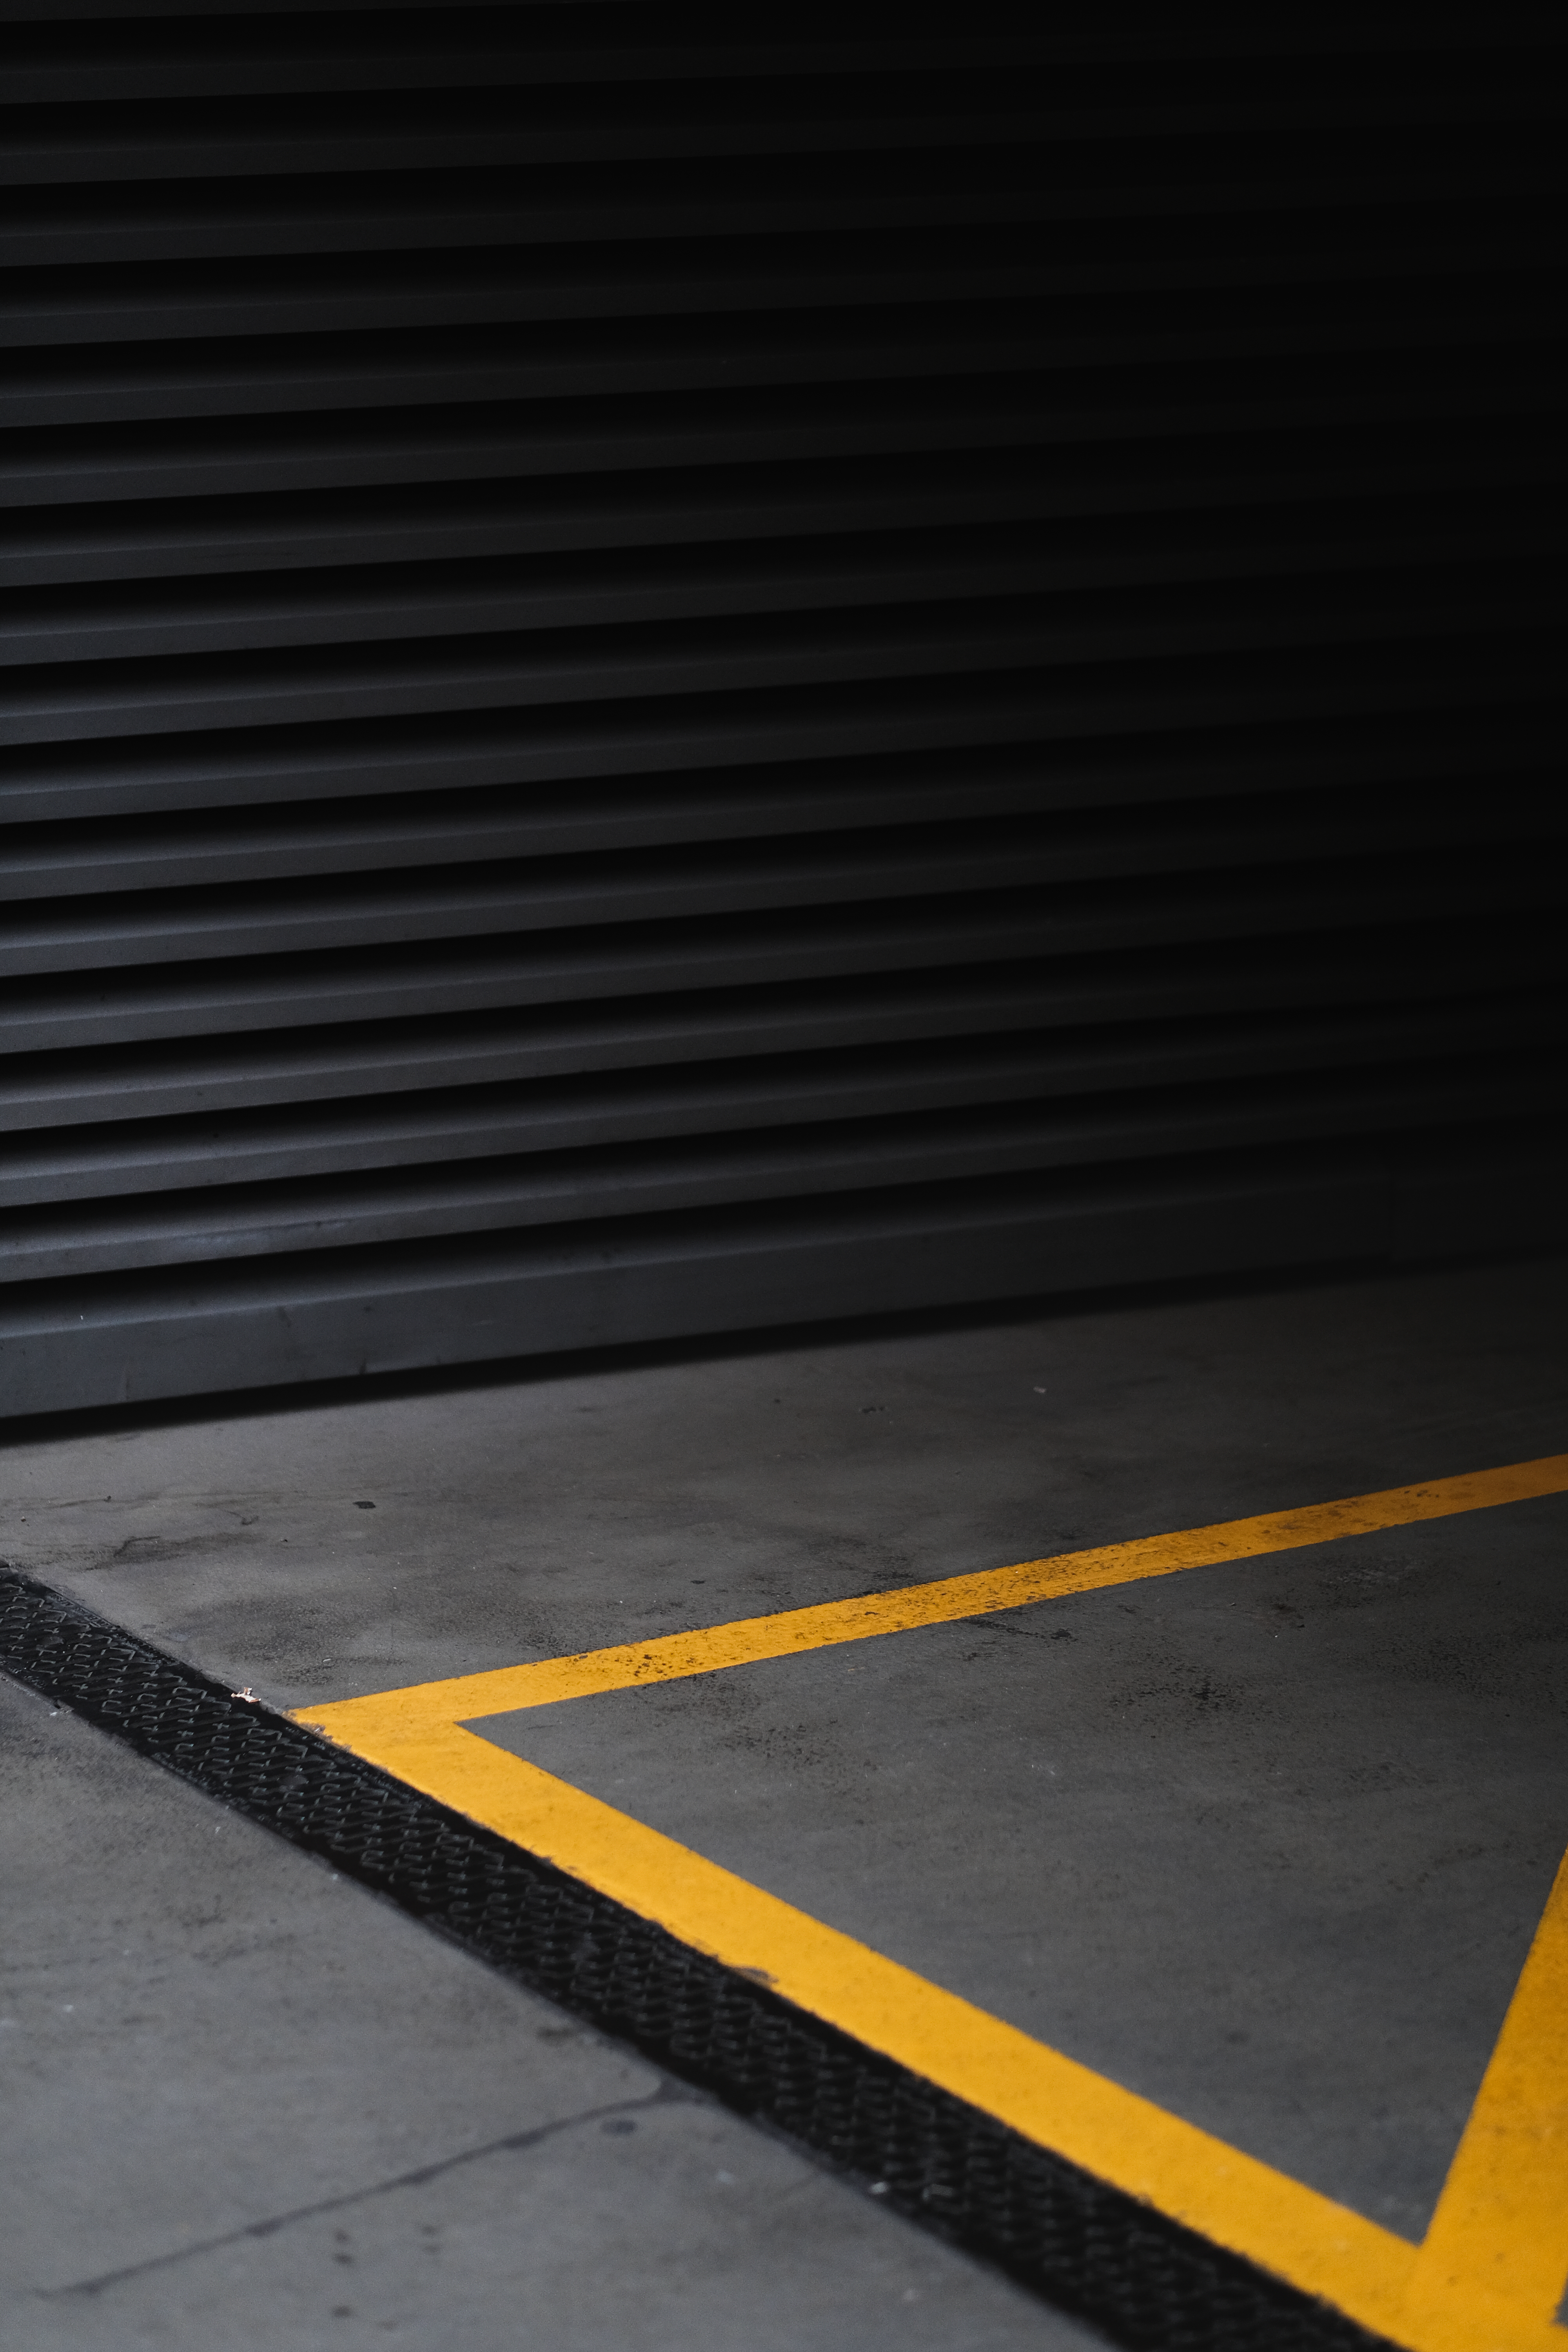
wing, light, wood, white, floor, asphalt, line, color, darkness, blue, black, yellow, shape, road surface